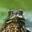
Label: frog